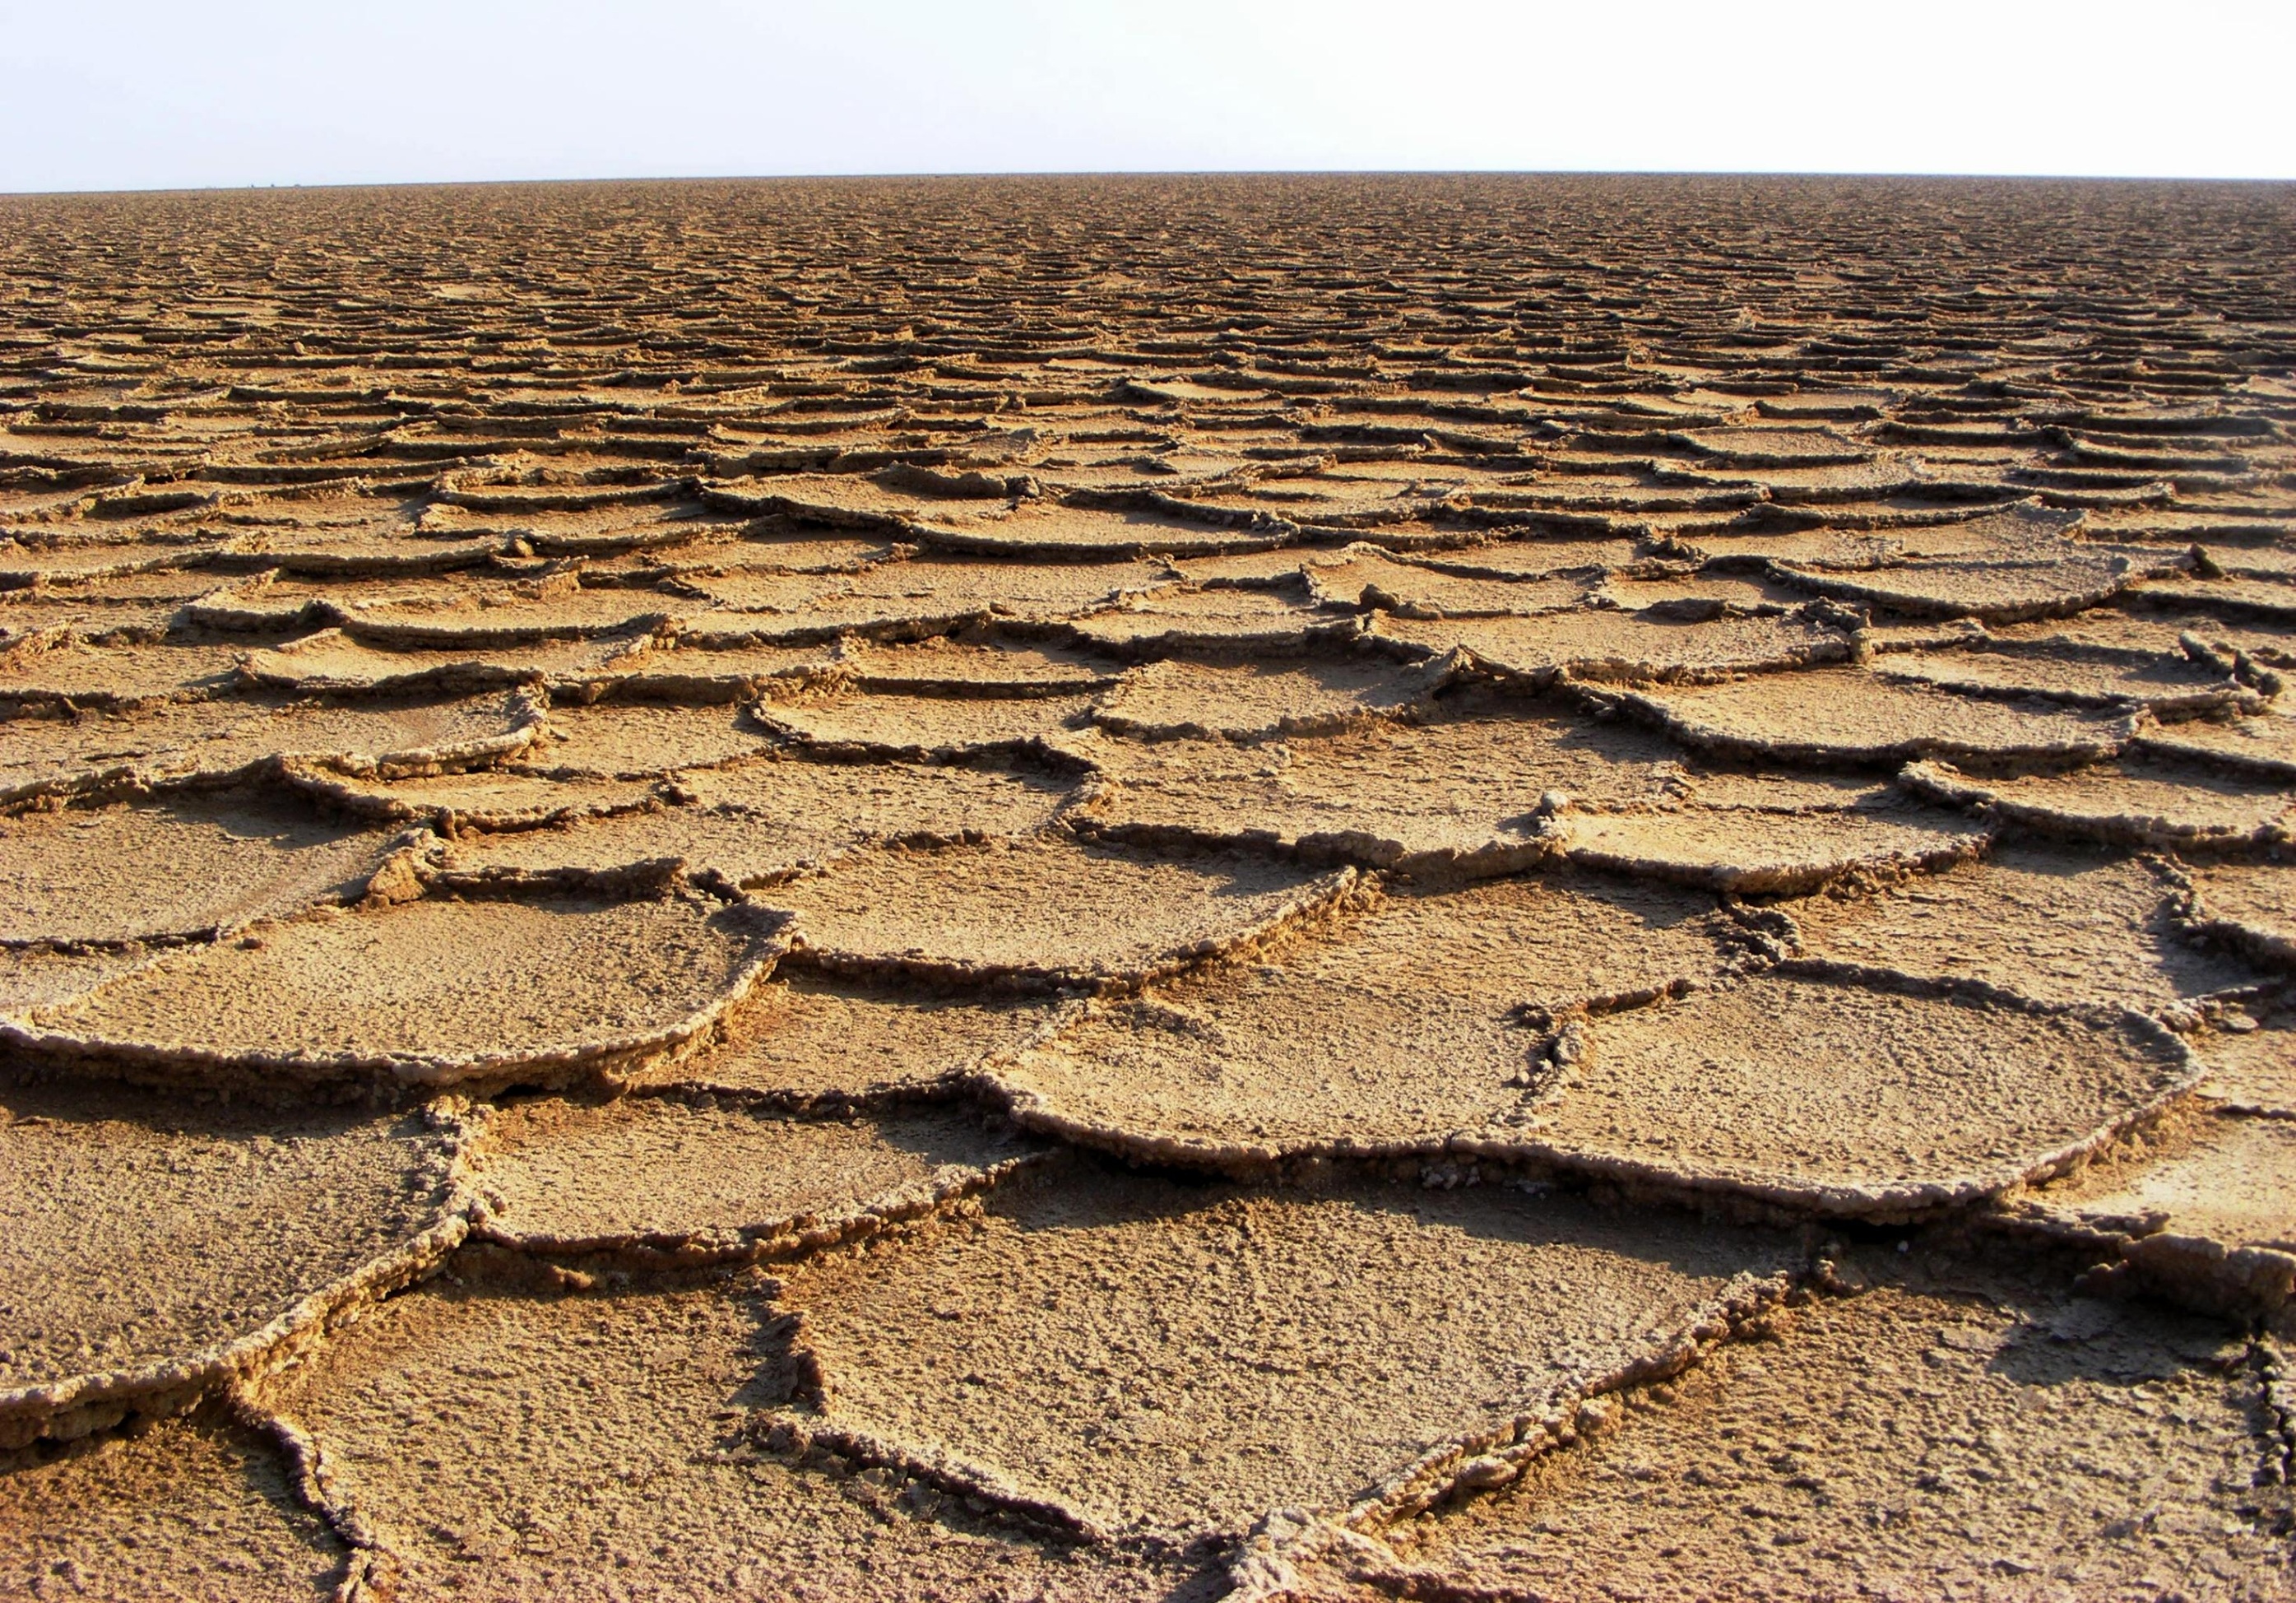
landscape, nature, sand, field, arid, desert, barren, land, asphalt, dry, soil, plain, surface, cracked, earth, drought, road surface, natural environment, grass family